Alfred Harmsworth, 1st Viscount Northcliffe

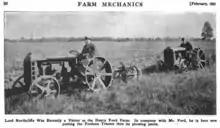
Lord Northcliffe circa 1921 driving a Fordson tractor at Henry Ford's farm near Dearborn, Michigan, U.S. Northcliffe was on a world tour at the time, trying to recover his health, but he died in 1922. He had been closely involved in the purchase of Fordson tractors by the British government during the First World War.

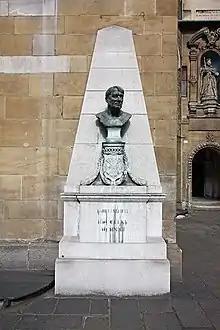
Monument to Northcliffe at St Dunstan-in-the-West

Lord Northcliffe's health declined during 1921 due mainly to a streptococcal infection. His mental health collapsed; he acted like a madman but historians say it was a physical malady. He went on a world tour to revive himself, but it failed to do so. He died of endocarditis in his London house, No. 1 Carlton House Gardens, on 14 August 1922. He left three months' pay to each of his six thousand employees. The viscountcy, barony, and baronetcy of Northcliffe became extinct.